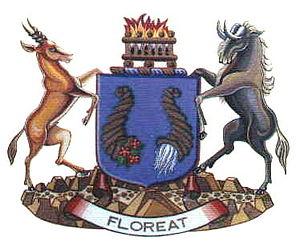
Bloemfontein est une ville d'Afrique du Sud et traditionnellement la capitale judiciaire du pays depuis 1910 jusqu'à l'instauration de la Cour constitutionnelle d'Afrique du Sud, à Johannesbourg. Elle fut également la capitale de la république boer de l'État libre d'Orange de 1854 à 1902, celle de la colonie de la rivière Orange de 1902 à 1910 puis le chef-lieu de la province de l'état libre d'Orange au sein du dominion de l'union de l'Afrique du Sud et de la république d'Afrique du Sud.